Cross-Strait Service Trade Agreement

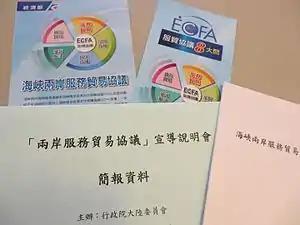
The Advertisement printed by Ministry of Economic Affairs (Taiwan) and Mainland Affairs Council.

The Cross-Strait Service Trade Agreement, commonly abbreviated CSSTA and sometimes alternatively translated Cross-Strait Agreement on Trade in Services, is a treaty between the People's Republic of China and the Republic of China (Taiwan) that was signed in June 2013. However, it was never ratified by the Taiwanese legislature due to opposition from the Sunflower Student Movement, which rejected the CSSTA on the grounds that the Kuomintang (KMT) leadership in Taiwan negotiated and attempted ratification of the treaty in an undemocratic way.